Ikko Mikke

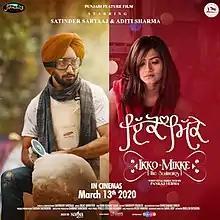
Theatrical release poster

Ikko Mikke (The Soulmates) is a 2020 Indian Punjabi-language, romantic drama film directed by Pankaj Verma and produced by Sartaaj Film and Firdaus Production, under the banner of Firdaus Production, Seven Colors Motion Pictures and Saga Music. The film stars Satinder Sartaaj and Aditi Sharma. The story of the film follows Nihaal (played by Satinder Sartaj), a sculptor and Dimple (played by Aditi Sharma), a theatre artiste. The two in love, elope. After marriage due to differences, they decide to separate but then their souls get swapped.